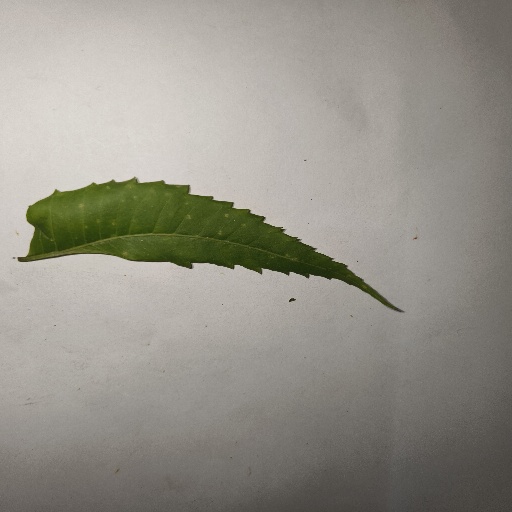
Species: Neem
Leaf condition: Healthy Leaf